Smithfield, London

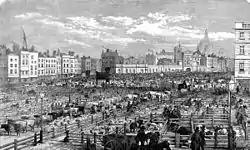
Old Smithfield in 1855, an outdoor market

Meat has been traded at Smithfield Market for more than 800 years, making it one of the oldest markets in London. A livestock market occupied the site as early as the 10th century.